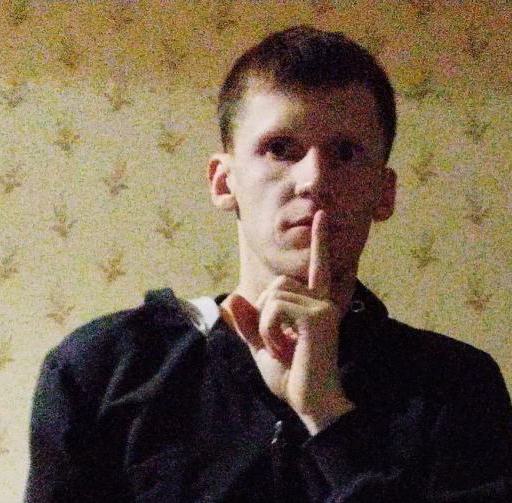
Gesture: mute